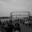
Label: bridge